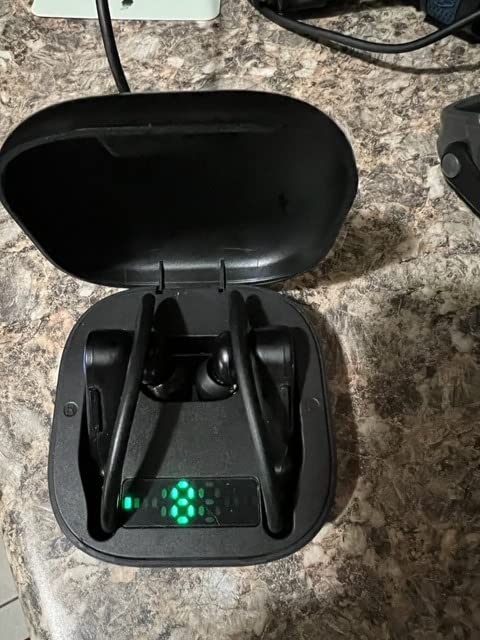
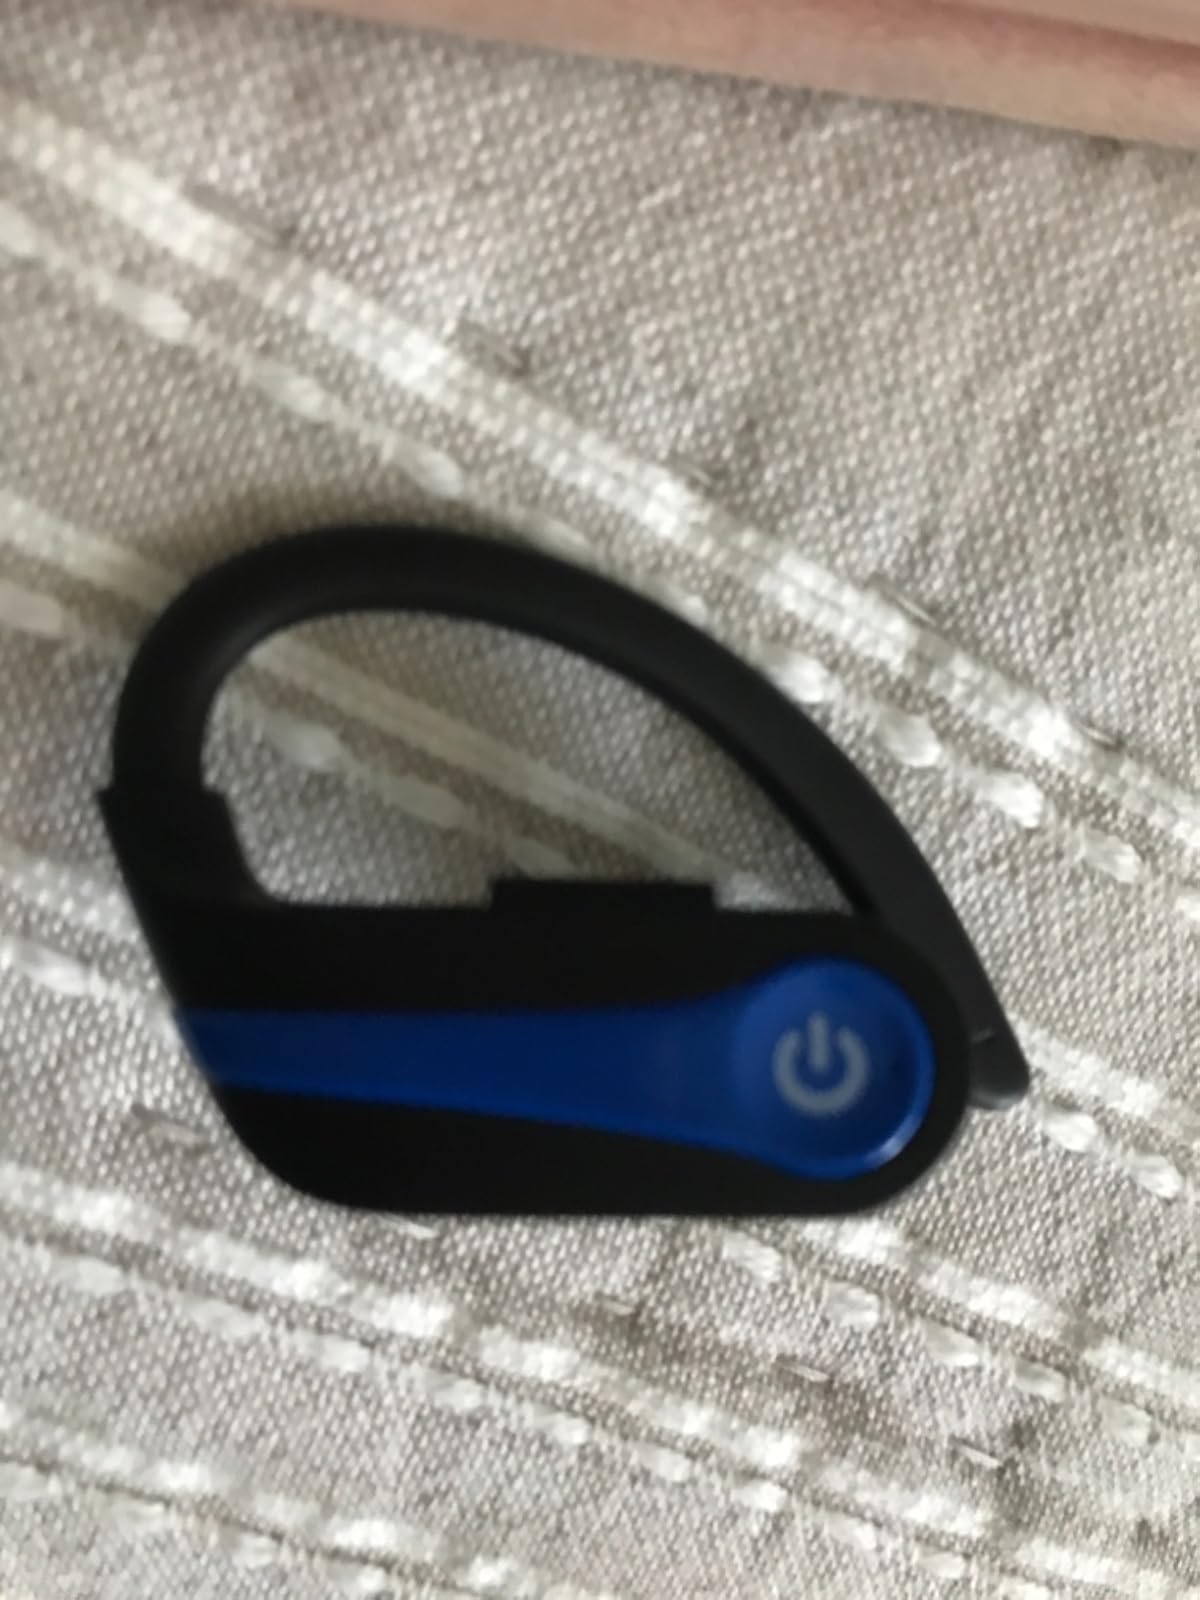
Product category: earbuds
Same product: yes